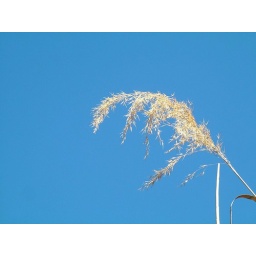
the glorious blue sky ... reason enough to love the living planet, the only living planet in the Universe, and humankind's only home